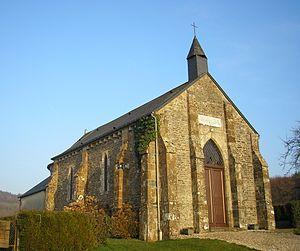
Roucamps est une ancienne commune française, située dans le département du Calvados en région Normandie, devenue le 1ᵉʳ janvier 2017 une commune déléguée au sein de la commune nouvelle de Les Monts d'Aunay.